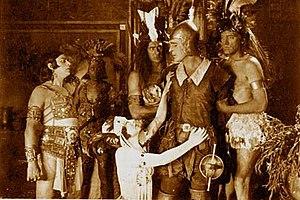
Theodore Kosloff est un acteur, chorégraphe, danseur et pédagogue d'origine russe, né Fiodor Mikhaïlovitch Koslov le 22 janvier 1882 à Moscou, mort le 22 novembre 1956 à Los Angeles.
Charley Rogers est un acteur, réalisateur et scénariste anglais, né Charles Alfred Rogers le 15 janvier 1887 à Birmingham, mort le 20 décembre 1956 à Los Angeles des suites d'un accident de voiture.
Les Conquérants est un film muet américain réalisé par Cecil B. DeMille, sorti en 1917.